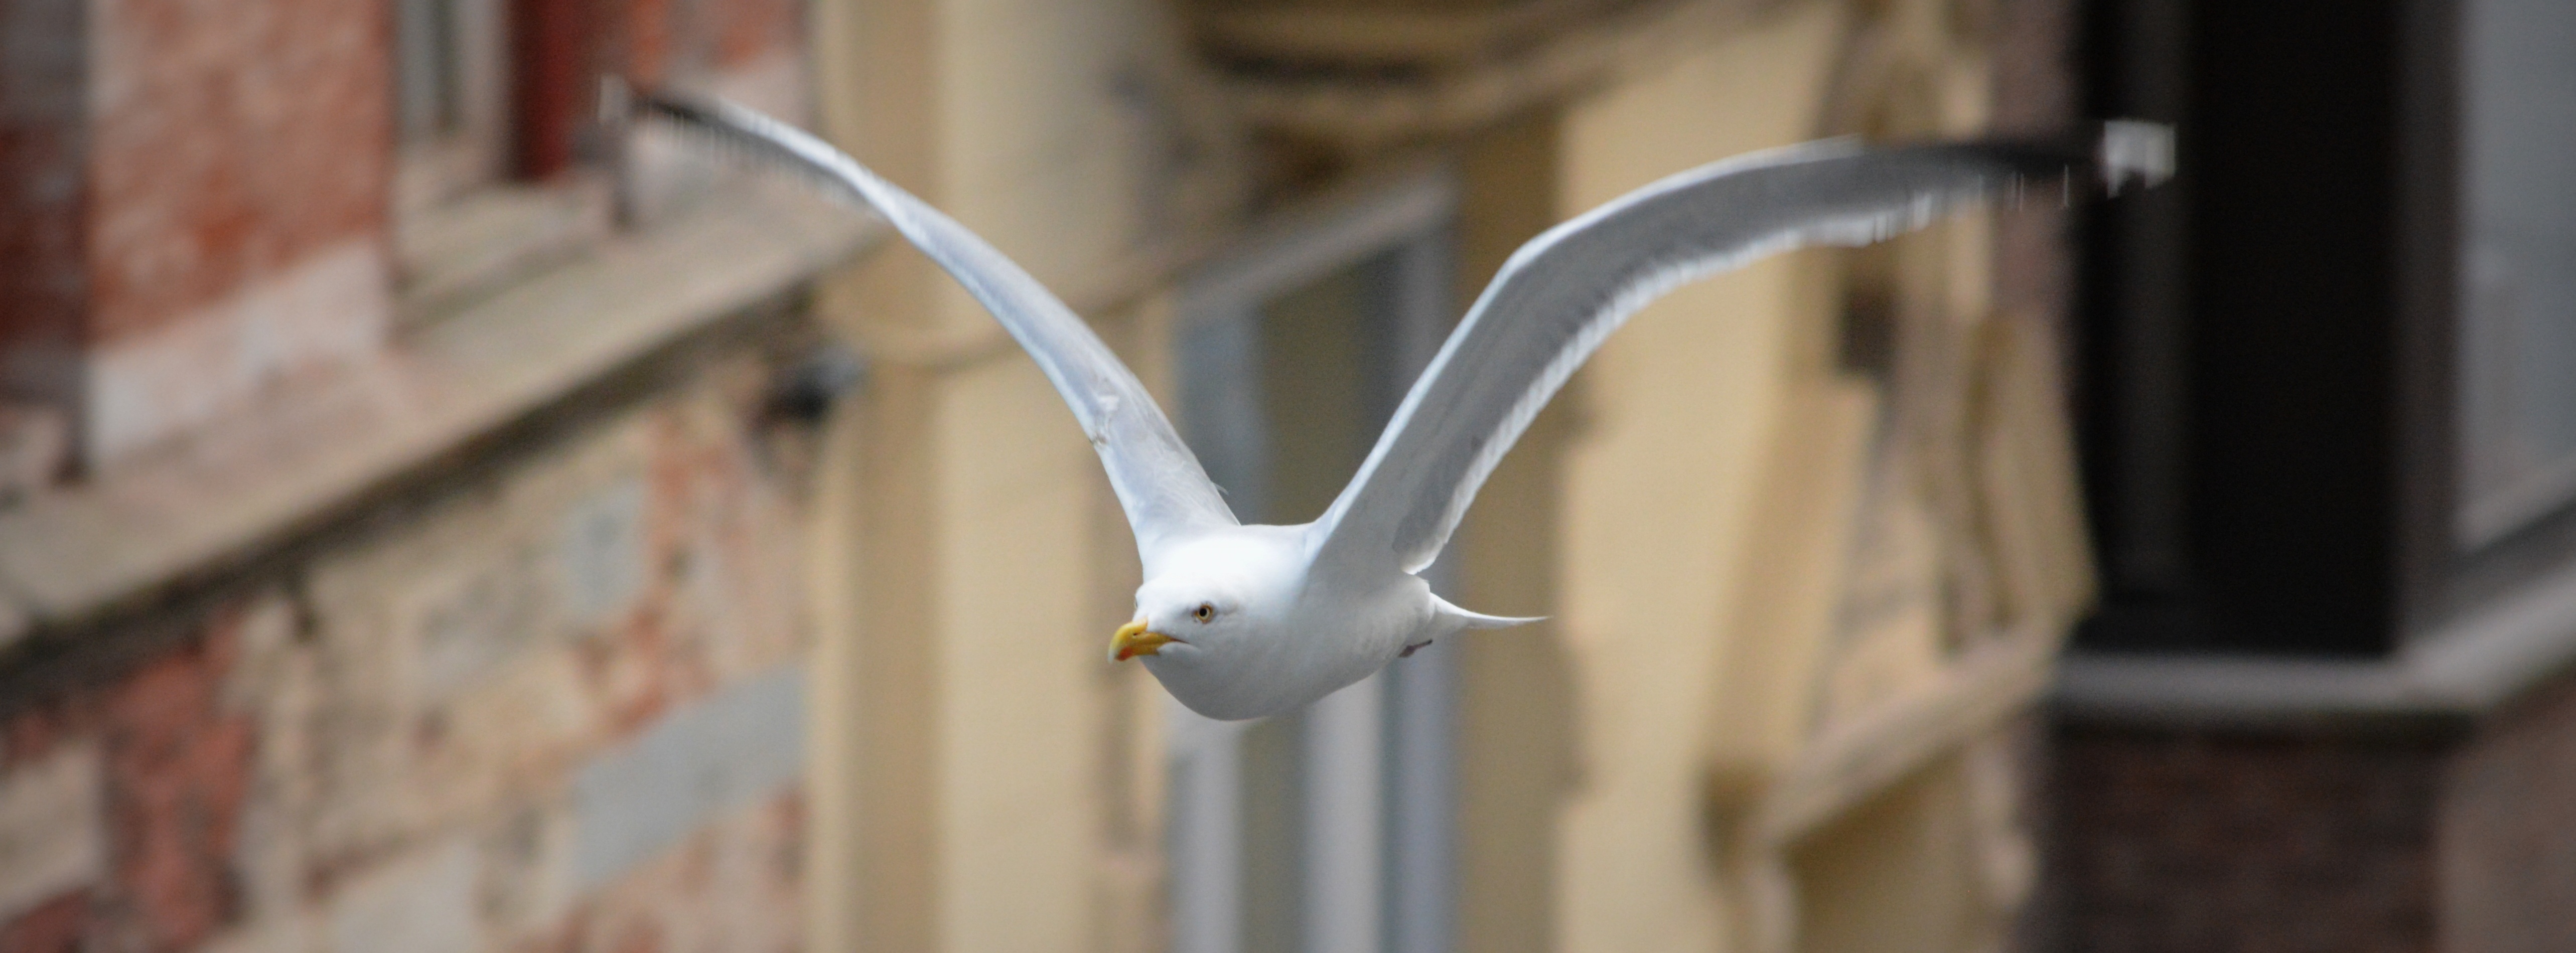
bird, wing, wheel, animal, fly, seagull, float, wings